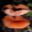
Label: mushroom